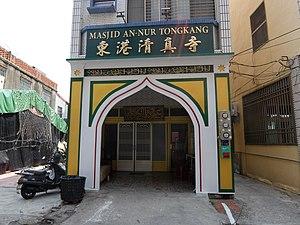
Cet article présente la liste de mosquées de Taïwan.